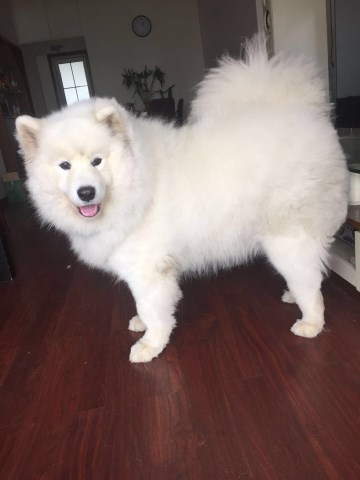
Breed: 2192-n000088-Samoyed